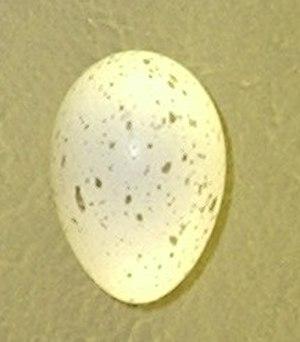
Le Cassenoix moucheté est une espèce de passereau de la famille des Corvidae.